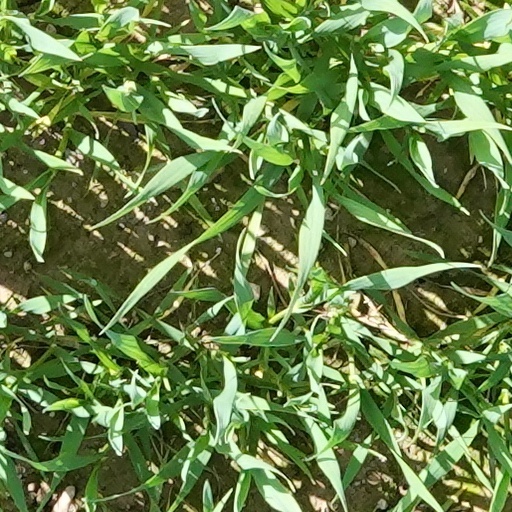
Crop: wheat